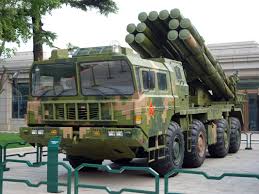
Label: Tornado